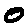
Label: 0